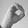
ASL letter: O